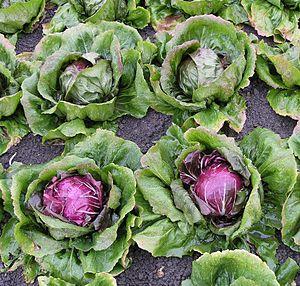
Les Chicorées sont un genre botanique qui rassemble des plantes de la famille des Astéracées. Ce genre comporte à la fois des espèces sauvages et des plantes qui sont cultivées, soit des variétés à feuilles, soit des variétés à racines.
Radicchio di Chioggia est une variété du radicchio produite dans trois provinces de la région Vénétie.